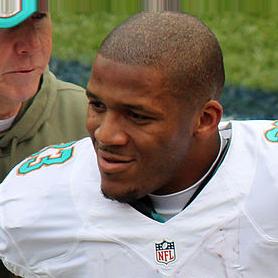
Age: 24